Violet Tillard

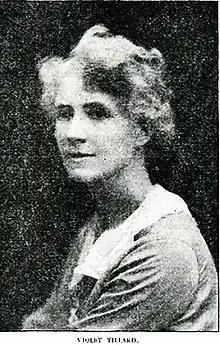
Tillard in 1920

Violet Tillard (29 December 1874 – 19 February 1922) was a British suffragette, nurse, pacifist, supporter of conscientious objectors, international famine relief worker and devout Quaker.